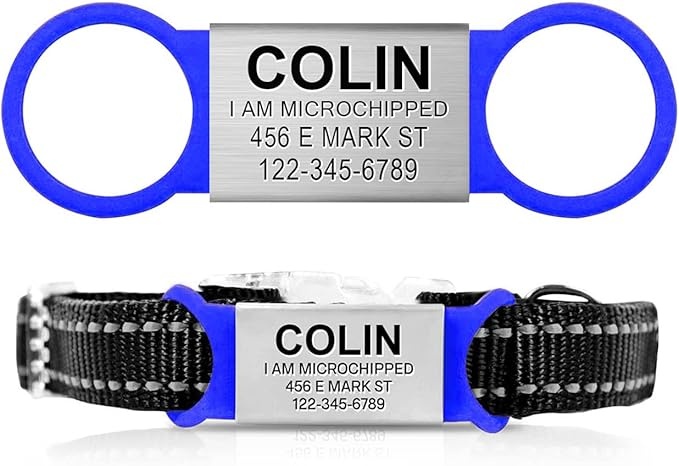
Custom Personalized Dog & Cat ID Tags - Engraved Dog Name, Silent Slide On - Small, Medium, Large Sizes
About This 😺 Keep Your Furry Friend Safe In Style: our stylish personalized pet ID tags are perfect for all dogs, cats, and pets. You can write your pet's name, your phone number, your address, and a personal message in case your pet gets lost. 🐶 Silent, Durable, And Lightweight Dog Tags: Made from rustproof stainless steel & silicone, our pet tags for dogs and cats will stand the test of time. The easy, slide-on design makes our pet ID tag silent and ideal for puppies and kittens. 🐈 Laser Engraved Pet ID Tags: Rest assured, the laser engraved, clear text on your personalized dog collar tag or personalized cat collar tag will look great and will not fade. Attach your engraved pet tag to your pet's collar or harness. 🐕 Must-Have Pet Name Tag For Small, Medium, And Large Pets: Whether you are looking for a small dog ID tag, a medium cat name tag, or a large dog tag, look no further. Our customized dog tags are available in 7 colors and 4 sizes (S, M, X, XL). 🎁 Surprise Every Pet Parent: Searching for a gift for your loved ones? Surprise every dog mom or cat dad with an engraved dog tag or a custom cat tag today! Personalize your dog collar name tag and offer them a gift to remember! Overview Color : Blue Size : M(For 5/8" Wide Collar) Material : Silicone, Stainless Steel Brand : AM Nails Finish Type : Uncoated, Soft Touch
Brand: ellz
Category: Animals & Pet Supplies > Pet Supplies > Pet ID Tags > Slide-On Collar Tags